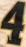
Number: 4